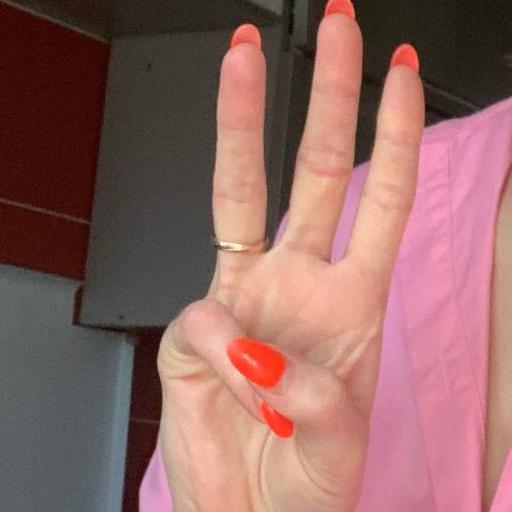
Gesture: three